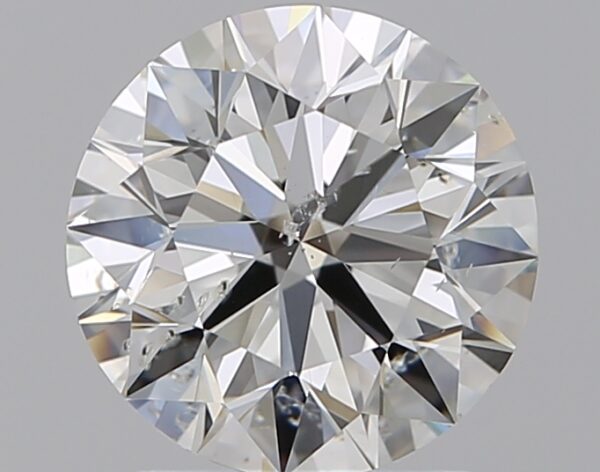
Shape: round
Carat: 1.6
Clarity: SI2
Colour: I
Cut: EX
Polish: EX
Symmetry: EX
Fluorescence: N
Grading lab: GIA
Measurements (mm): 7.44 x 7.49 x 4.66